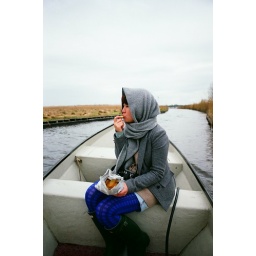
Giethoorn boat trip 4.8 x chilly sheep picnic in the car